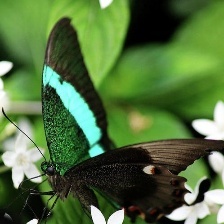
Species: BANDED PEACOCK